Bintanath

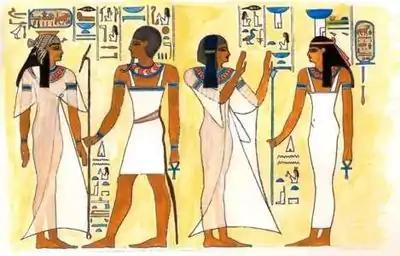
Queen Bintanath before a god, and her daughter before the goddess Nephtys in QV71. (Drawing based on scene recorded by Lepsius).

The tomb is described by Lepsius (number 4). The name of Bintanath is given in slightly different spellings in the tomb. Bintanath is shown before Osiris and Nephthys. Both gods say: "I grant you a place of repose in the land of righteousness." Queen Bintanath is depicted with her daughter, who is not named. Bintanath's sarcophagus was later usurped by a man.